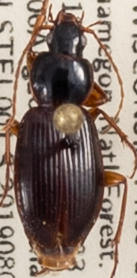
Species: Synuchus impunctatus
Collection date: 2019-08-06
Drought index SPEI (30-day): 0.608
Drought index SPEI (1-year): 1.45
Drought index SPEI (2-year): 1.13